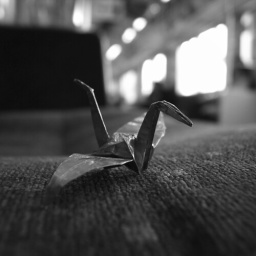
A paper crane in the train